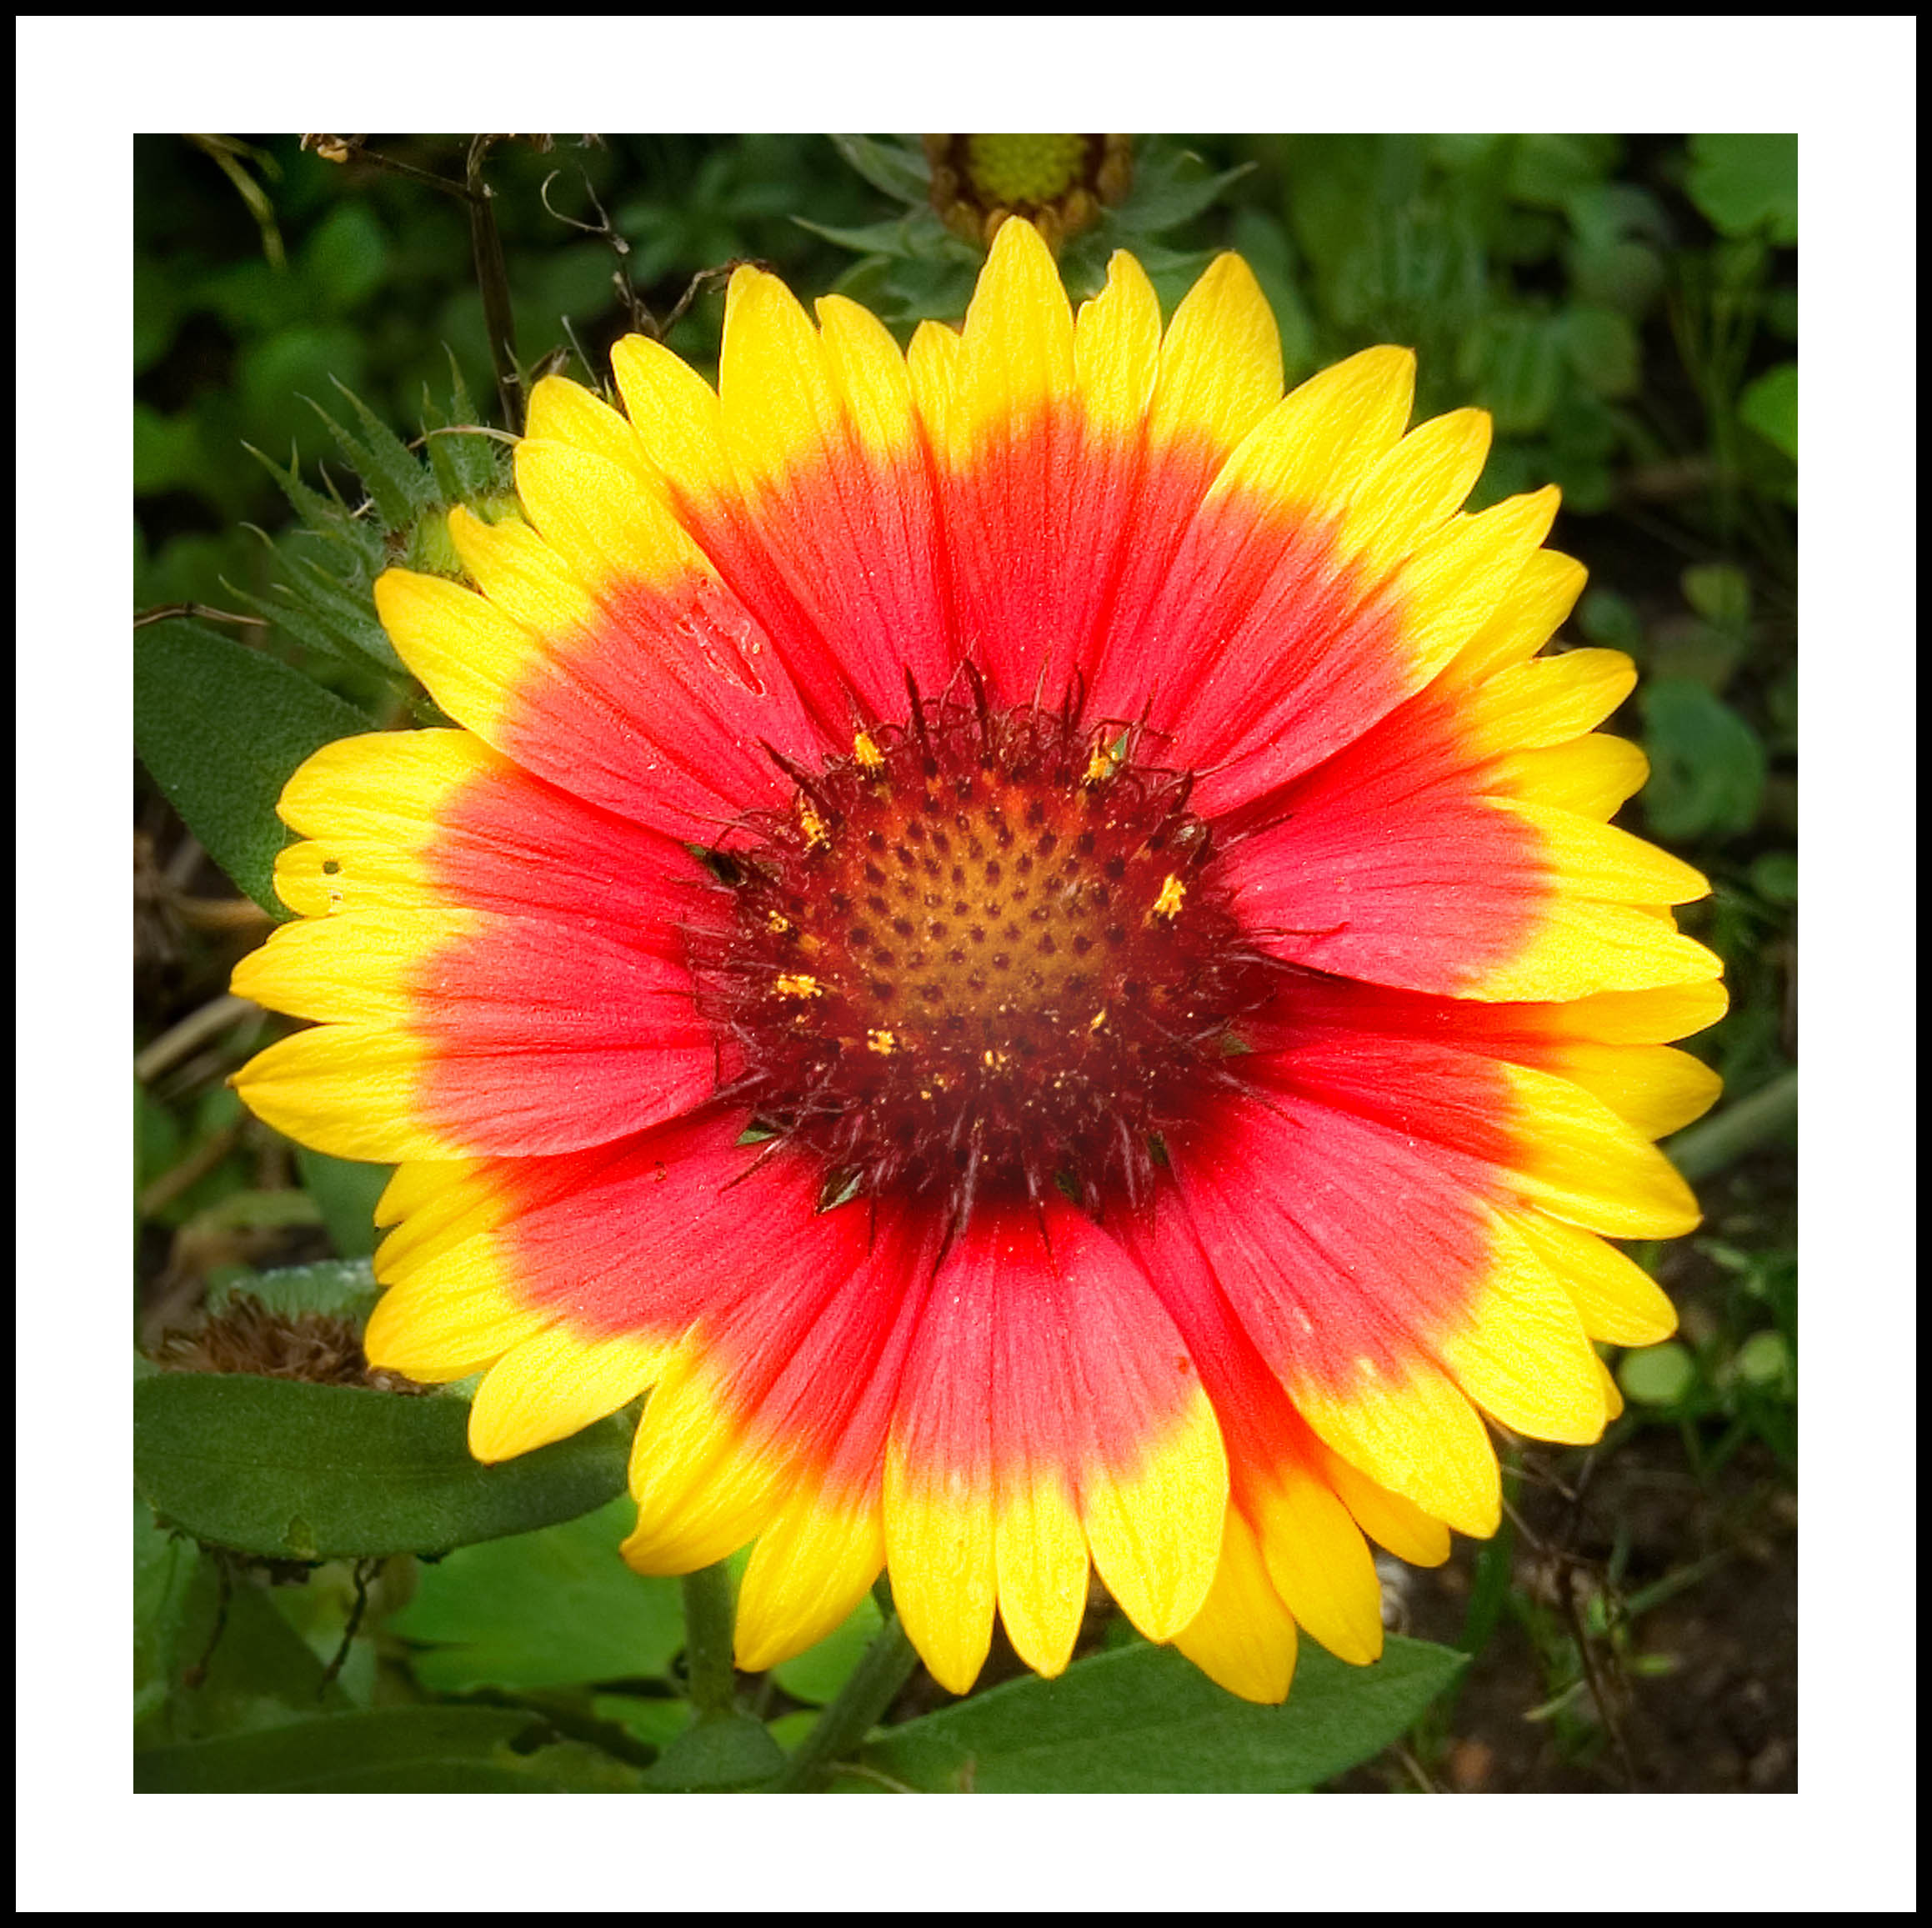
plant, flower, petal, green, red, herb, macro, square, yellow, flora, gerbera, flowering plant, daisy family, calendula, annual plant, land plant, blanket flowers